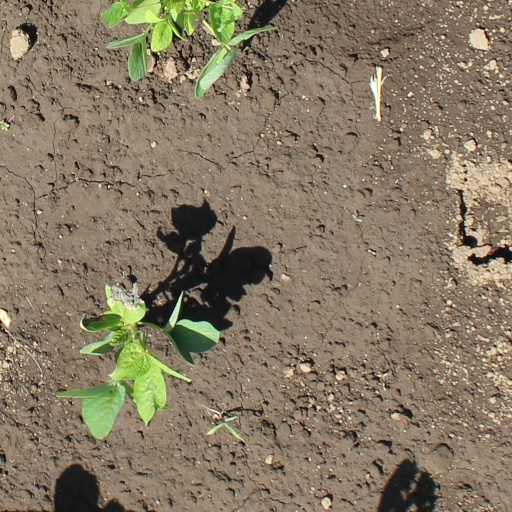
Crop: soybean